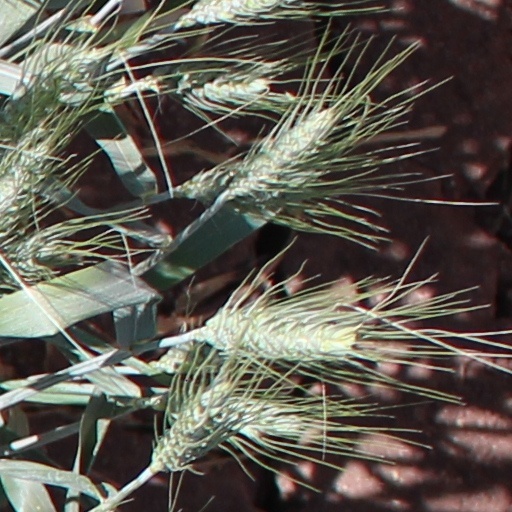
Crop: wheat